Gladiator

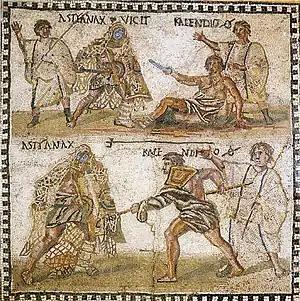
Mosaic at the National Archaeological Museum in Madrid showing a retiarius named Kalendio (shown surrendering in the upper section) fighting a secutor named Astyanax. The Ø sign by Kalendio's name implies he was killed after surrendering.

Combats between experienced, well trained gladiators demonstrated a considerable degree of stagecraft. Among the cognoscenti, bravado and skill in combat were esteemed over mere hacking and bloodshed; some gladiators made their careers and reputation from bloodless victories. Suetonius describes an exceptional "munus" by Nero, in which no-one was killed, "not even "noxii" (enemies of the state)."